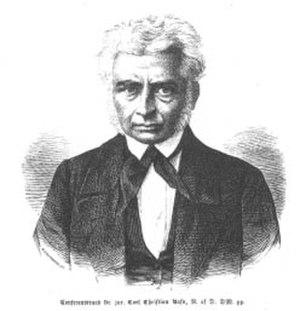
Carl Christian Rafn était un archéologue et philologue danois.